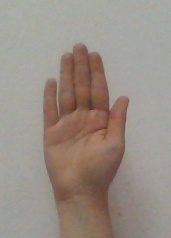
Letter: seen